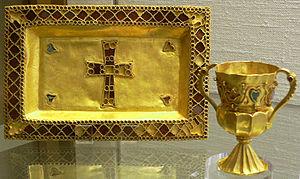
Cet article présente l'histoire de l'orfèvrerie en France. Sa limitation géographique est le territoire français actuel.
Le département des Monnaies, médailles et antiques conserve, communique et met en valeur les collections de numismatique et d'antiquités de la Bibliothèque nationale de France. Il est également connu sous les noms de Cabinet des médailles et de Cabinet du roi.
Le trésor de Gourdon est un ensemble de pièces d'orfèvrerie et de monnaies découvert en 1845 à Gourdon, en Saône-et-Loire et actuellement conservé au cabinet des médailles de la bibliothèque nationale de France pour l'orfèvrerie. Il se compose d'un calice, d'une patène en or cloisonné d'émaux et de grenats ainsi que d'une centaine de monnaies, également en or, qui permettent de le dater de la période mérovingienne.
La patène, est une petite assiette, généralement en métal doré, sur laquelle repose le pain qui va être consacré par le prêtre au moment de la consécration, lors d'une cérémonie eucharistique. Cet objet liturgique du christianisme est lié de par sa fonction au calice sur lequel il repose hors du moment de la consécration proprement dite. Dans les Églises d'Orient, on l'appelle discos.